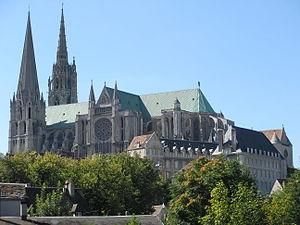
Cathédrale Notre-Dame de Chartres from the south, a masterpiece of Gothic architecture
L'architecture de la France, ou l'architecture française regroupe un ensemble d'architectures d'origines française ou étrangère qui se sont développés au sein des territoires de la République française.
L'architecture gothique est un style architectural d'origine française qui s'est développé à partir de la seconde partie du Moyen Âge en Europe occidentale. Elle apparaît en Île-de-France et en Haute-Picardie au XIIᵉ siècle. Elle se diffuse rapidement au nord puis au sud de la Loire et en Europe jusqu'au milieu du XVIᵉ siècle et même jusqu'au XVIIᵉ siècle dans certains pays. L'esthétique gothique et ses techniques se perpétuent dans l'architecture française au-delà du XVIᵉ siècle, en pleine période classique, dans certains détails et modes de constructions. Enfin, un véritable renouveau apparaît avec la vague de l'historicisme du XIXᵉ siècle jusqu'au début du XXᵉ siècle. Le style a alors été qualifié de néo-gothique.
La 19ᵉ étape du Tour de France 2012 s'est déroulée le samedi 21 juillet 2012, reliant Bonneval à Chartres par un contre-la-montre individuel.